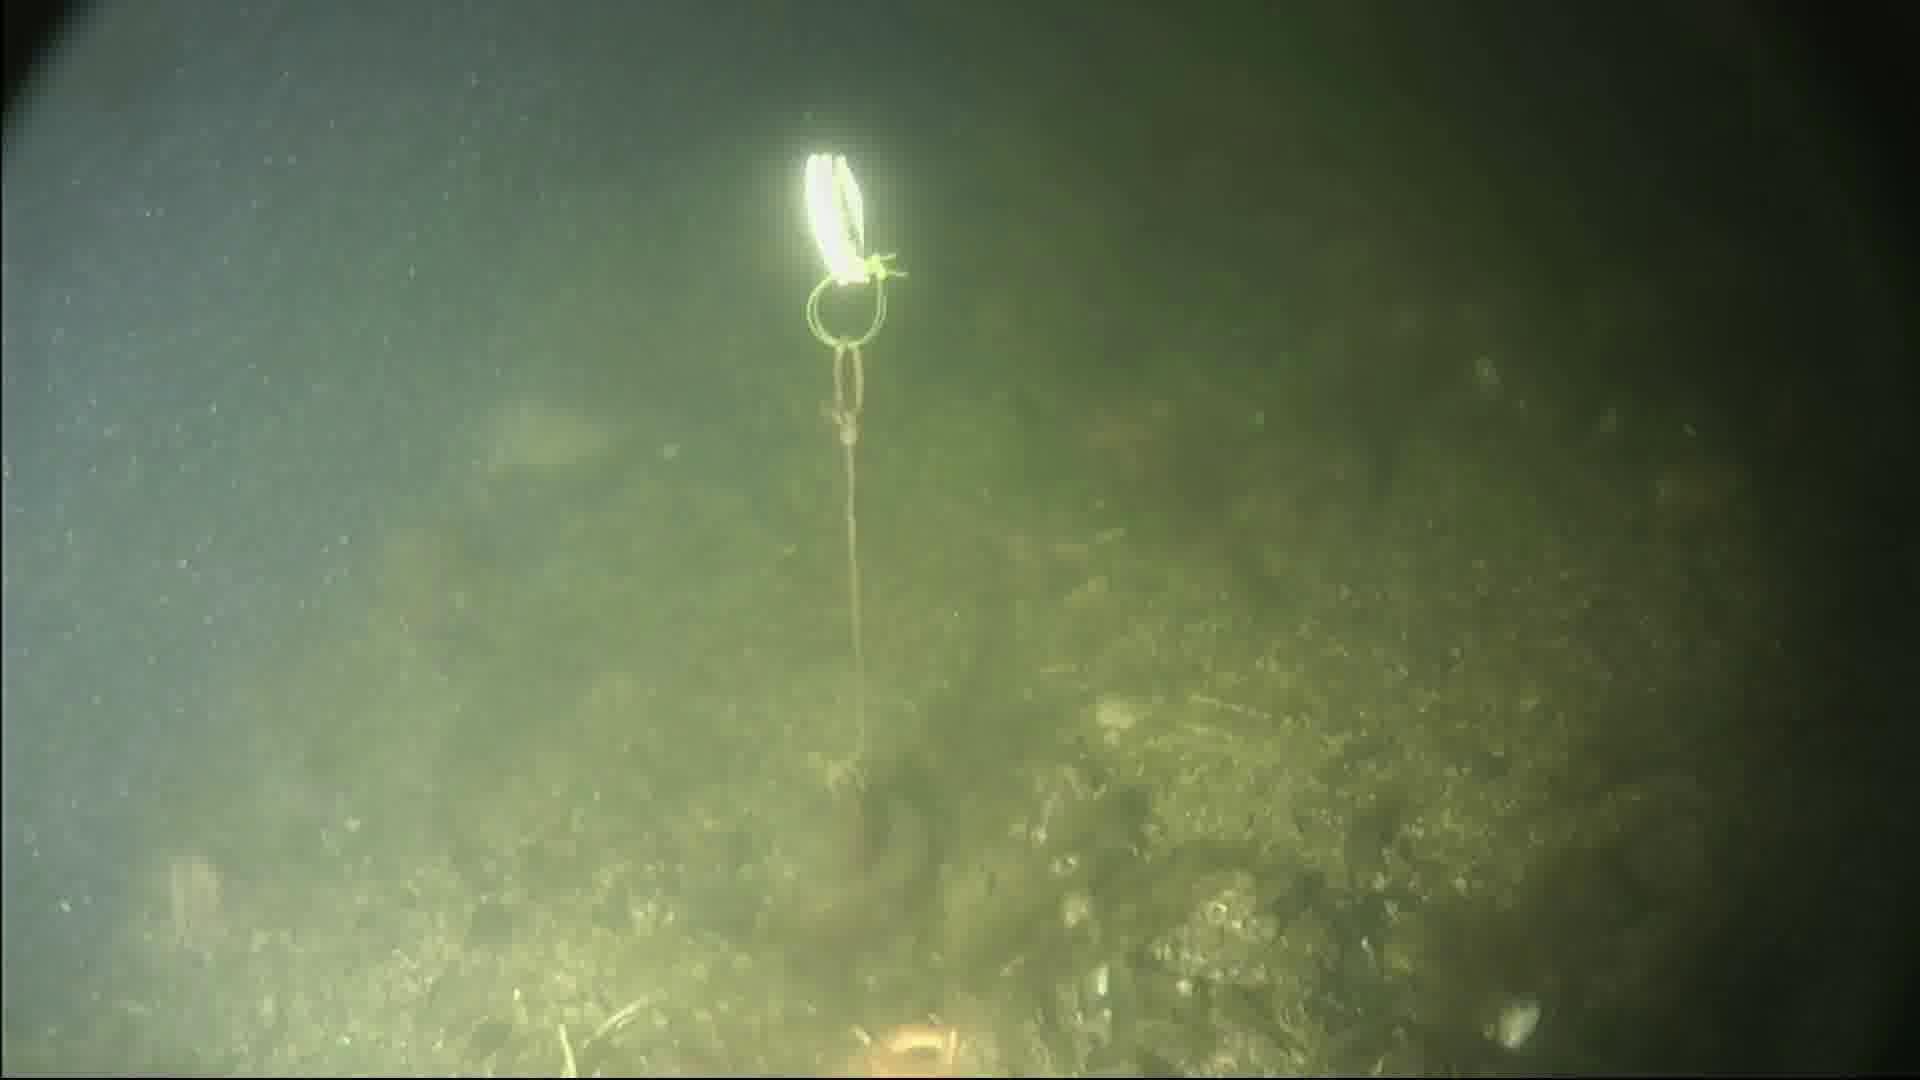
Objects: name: fish
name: starfish